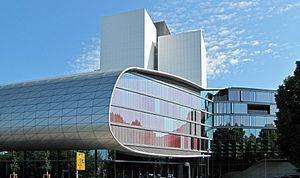
Leipzig [lɛpsik] est une ville-arrondissement d'Allemagne centrale, au nord-ouest du Land de Saxe. Avec plus de 570 000 habitants, elle est la ville la plus peuplée de la Saxe, devant Dresde, la capitale politique du Land.